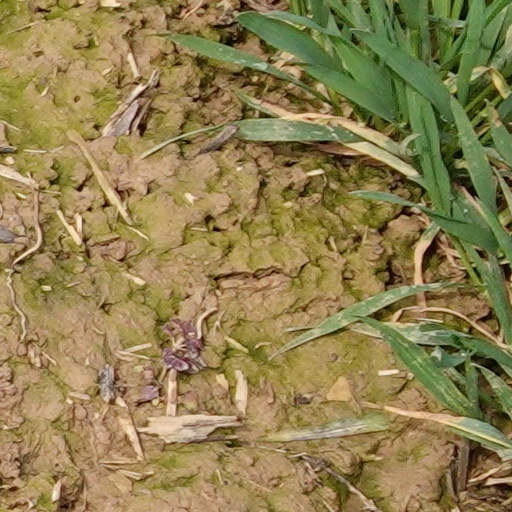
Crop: wheat